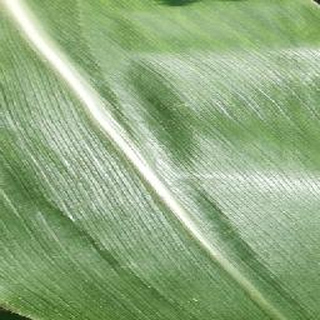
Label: healthy_corn